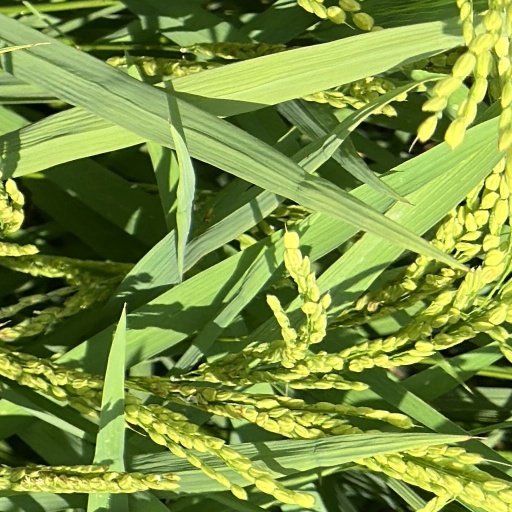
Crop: rice